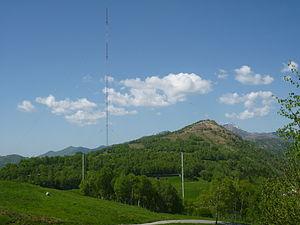
L'antenne de l'émetteur Monte Ceneri en Suisse Italiano: Antenna dell'emittente radio Monte Ceneri per la Svizzera italiana
Cette liste présente les biens culturels d'importance nationale dans le canton du Tessin. Cette liste correspond à l'édition 2009 de l'Inventaire Suisse des biens culturels d'importance nationale pour le canton du Tessin. Il est trié par commune et inclus : 150 bâtiments séparés, 26 collections et 35 sites archéologiques.
L'émetteur de Monte Ceneri est un émetteur de radiofréquences en Suisse.